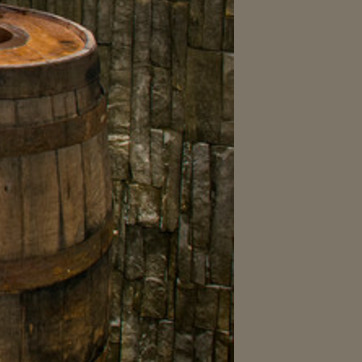
Material: stone